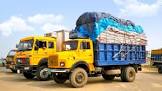
Vehicle type: Cars